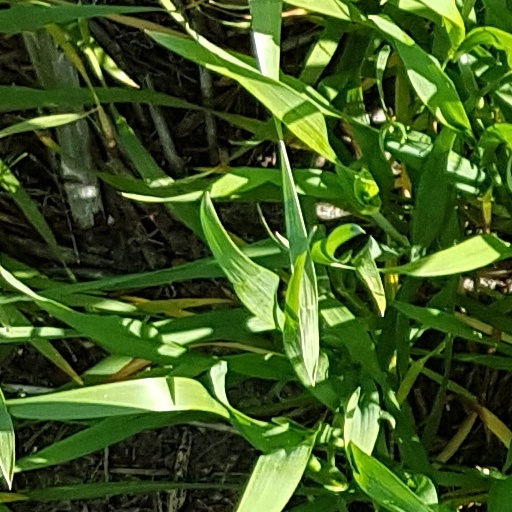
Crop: wheat